All Hallows' School

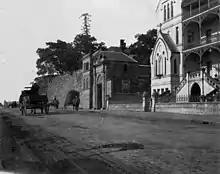
A 1914 image of St Ann's Industrial School (part of All Hallows' School). Road level of Ann Street, Brisbane, has been lowered on numerous occasions since 1861 and this has affected the proportions of the current gate.

Contrary to the development of most schools, All Hallows' School, as the first Catholic secondary school in Queensland, sought to serve those less fortunate in colonial society while operating under the same legislative framework as the more affluent grammar schools. Serving poorer, often Irish, Roman Catholic, immigrant women in the area of Fortitude Valley, the school did not raise the required subscription for government aid and, in a time of bitter sectarianism within Queensland, the school maintained fierce independence in curriculum from what was seen by many within the Catholic community as attempts by a hostile secular government at interference.